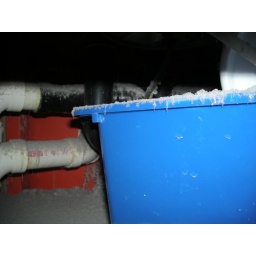
another shot under the kitchen sink